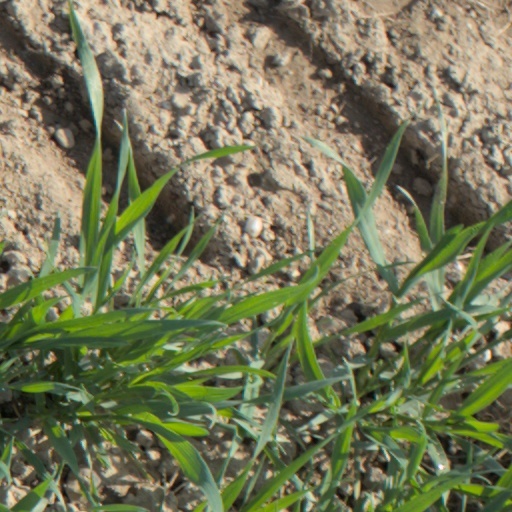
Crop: wheat